Sigtuna amulet I

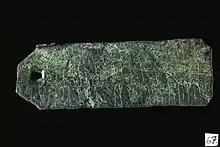
Side B of the amulet.

The Scandinavian Runic-text Database offers the following "standard" readings: